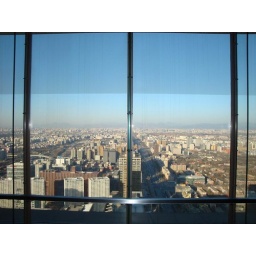
Top of Beijing-Far right is Tiananmen and Old Palace, in yellow roof top.